Brandenburg

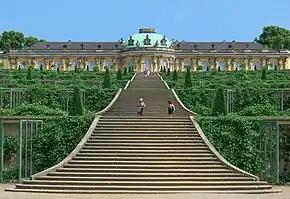
The Sanssouci Palace in Potsdam, the former summer palace of Frederick the Great, is today a World Heritage Site.

Brandenburg converted to Protestantism in 1539 in the wake of the Protestant Reformation, and generally did quite well in the 16th century, with the expansion of trade along the Elbe, Havel, and Spree rivers. The Hohenzollerns expanded their territory by co-rulership since 1577 and acquiring the Duchy of Prussia in 1618, the Duchy of Cleves (1614) in the Rhineland, and territories in Westphalia. The result was a sprawling, disconnected country known as Brandenburg-Prussia that was in poor shape to defend itself during the Thirty Years' War.